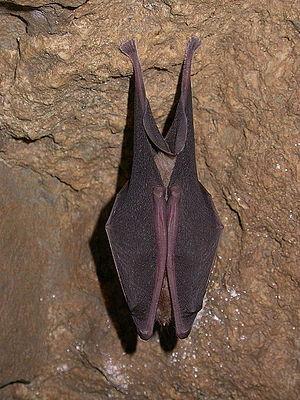
Le causse de Blandas est un plateau karstique situé en Languedoc-Roussillon dans le département du Gard. Il est bordé au nord par la vallée de l'Arre et le massif des Cévennes, à l'ouest au sud et à l'est par les gorges de la Vis et le causse du Larzac.
Le Grand rhinolophe, encore nommé Grand rhinolophe fer à cheval, Grand fer à cheval ou Grand rhinolophe obscur, est une espèce de chauves-souris de la famille des Rhinolophidae.
Le genre Rhinolophus regroupe des chauves-souris connues sous le nom de rhinolophes, rhinolophes vrais ou fer à cheval. Ce genre est le seul de la sous-famille des Rhinolophinés, et même de la famille des Rhinolophidae depuis que les Hipposiderinae sont traités comme une famille à part entière, celle des Hipposideridae.